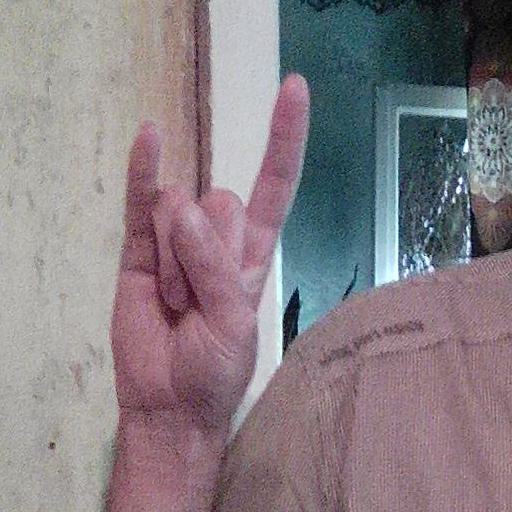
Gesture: rock